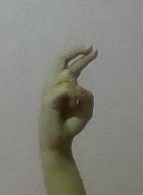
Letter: zay